Niels Hemmingsens Gade

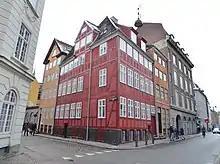

The Church of the Holy Ghost and the House of the Holy Ghost both have the address 5, although they are usually entered through one of two gates on . The House of the Holy Ghost is now used as an exhibition space.